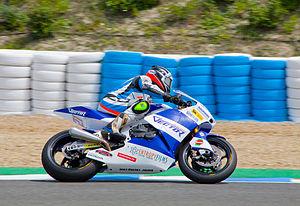
Vladimir Vladimirovich Leonov, né le 26 avril 1987 à Donetsk, est un pilote de moto professionnel russe.